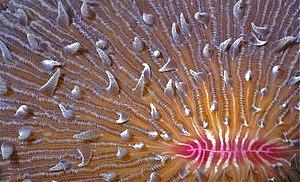
Ctenactis albitentaculata est une espèce de coraux appartenant à la famille des Fungiidae.